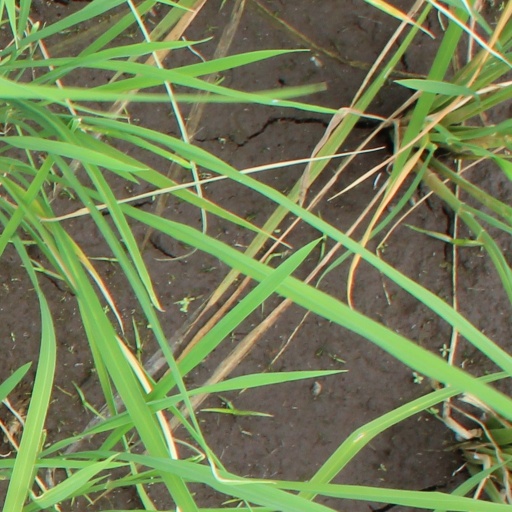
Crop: rice